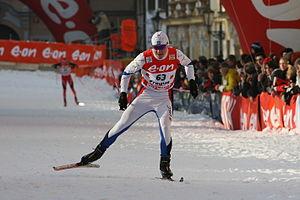
Kaspar Kokk est un fondeur estonien, né le 3 août 1982.